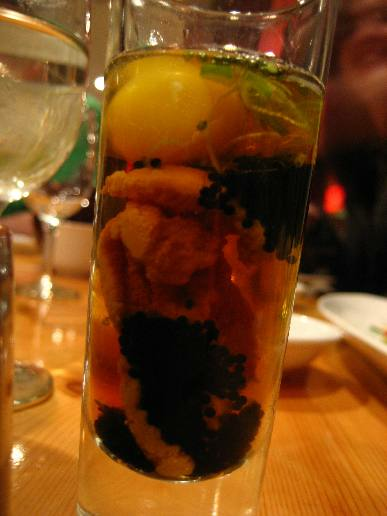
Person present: No